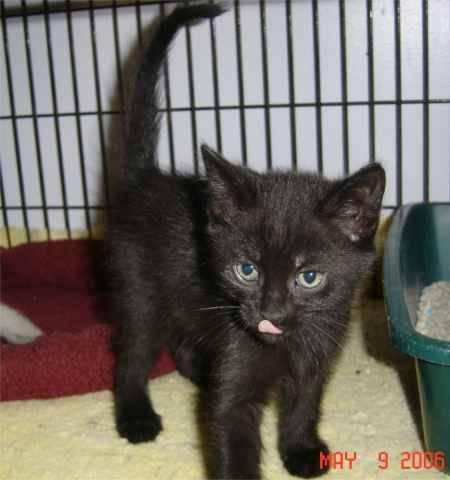
cat